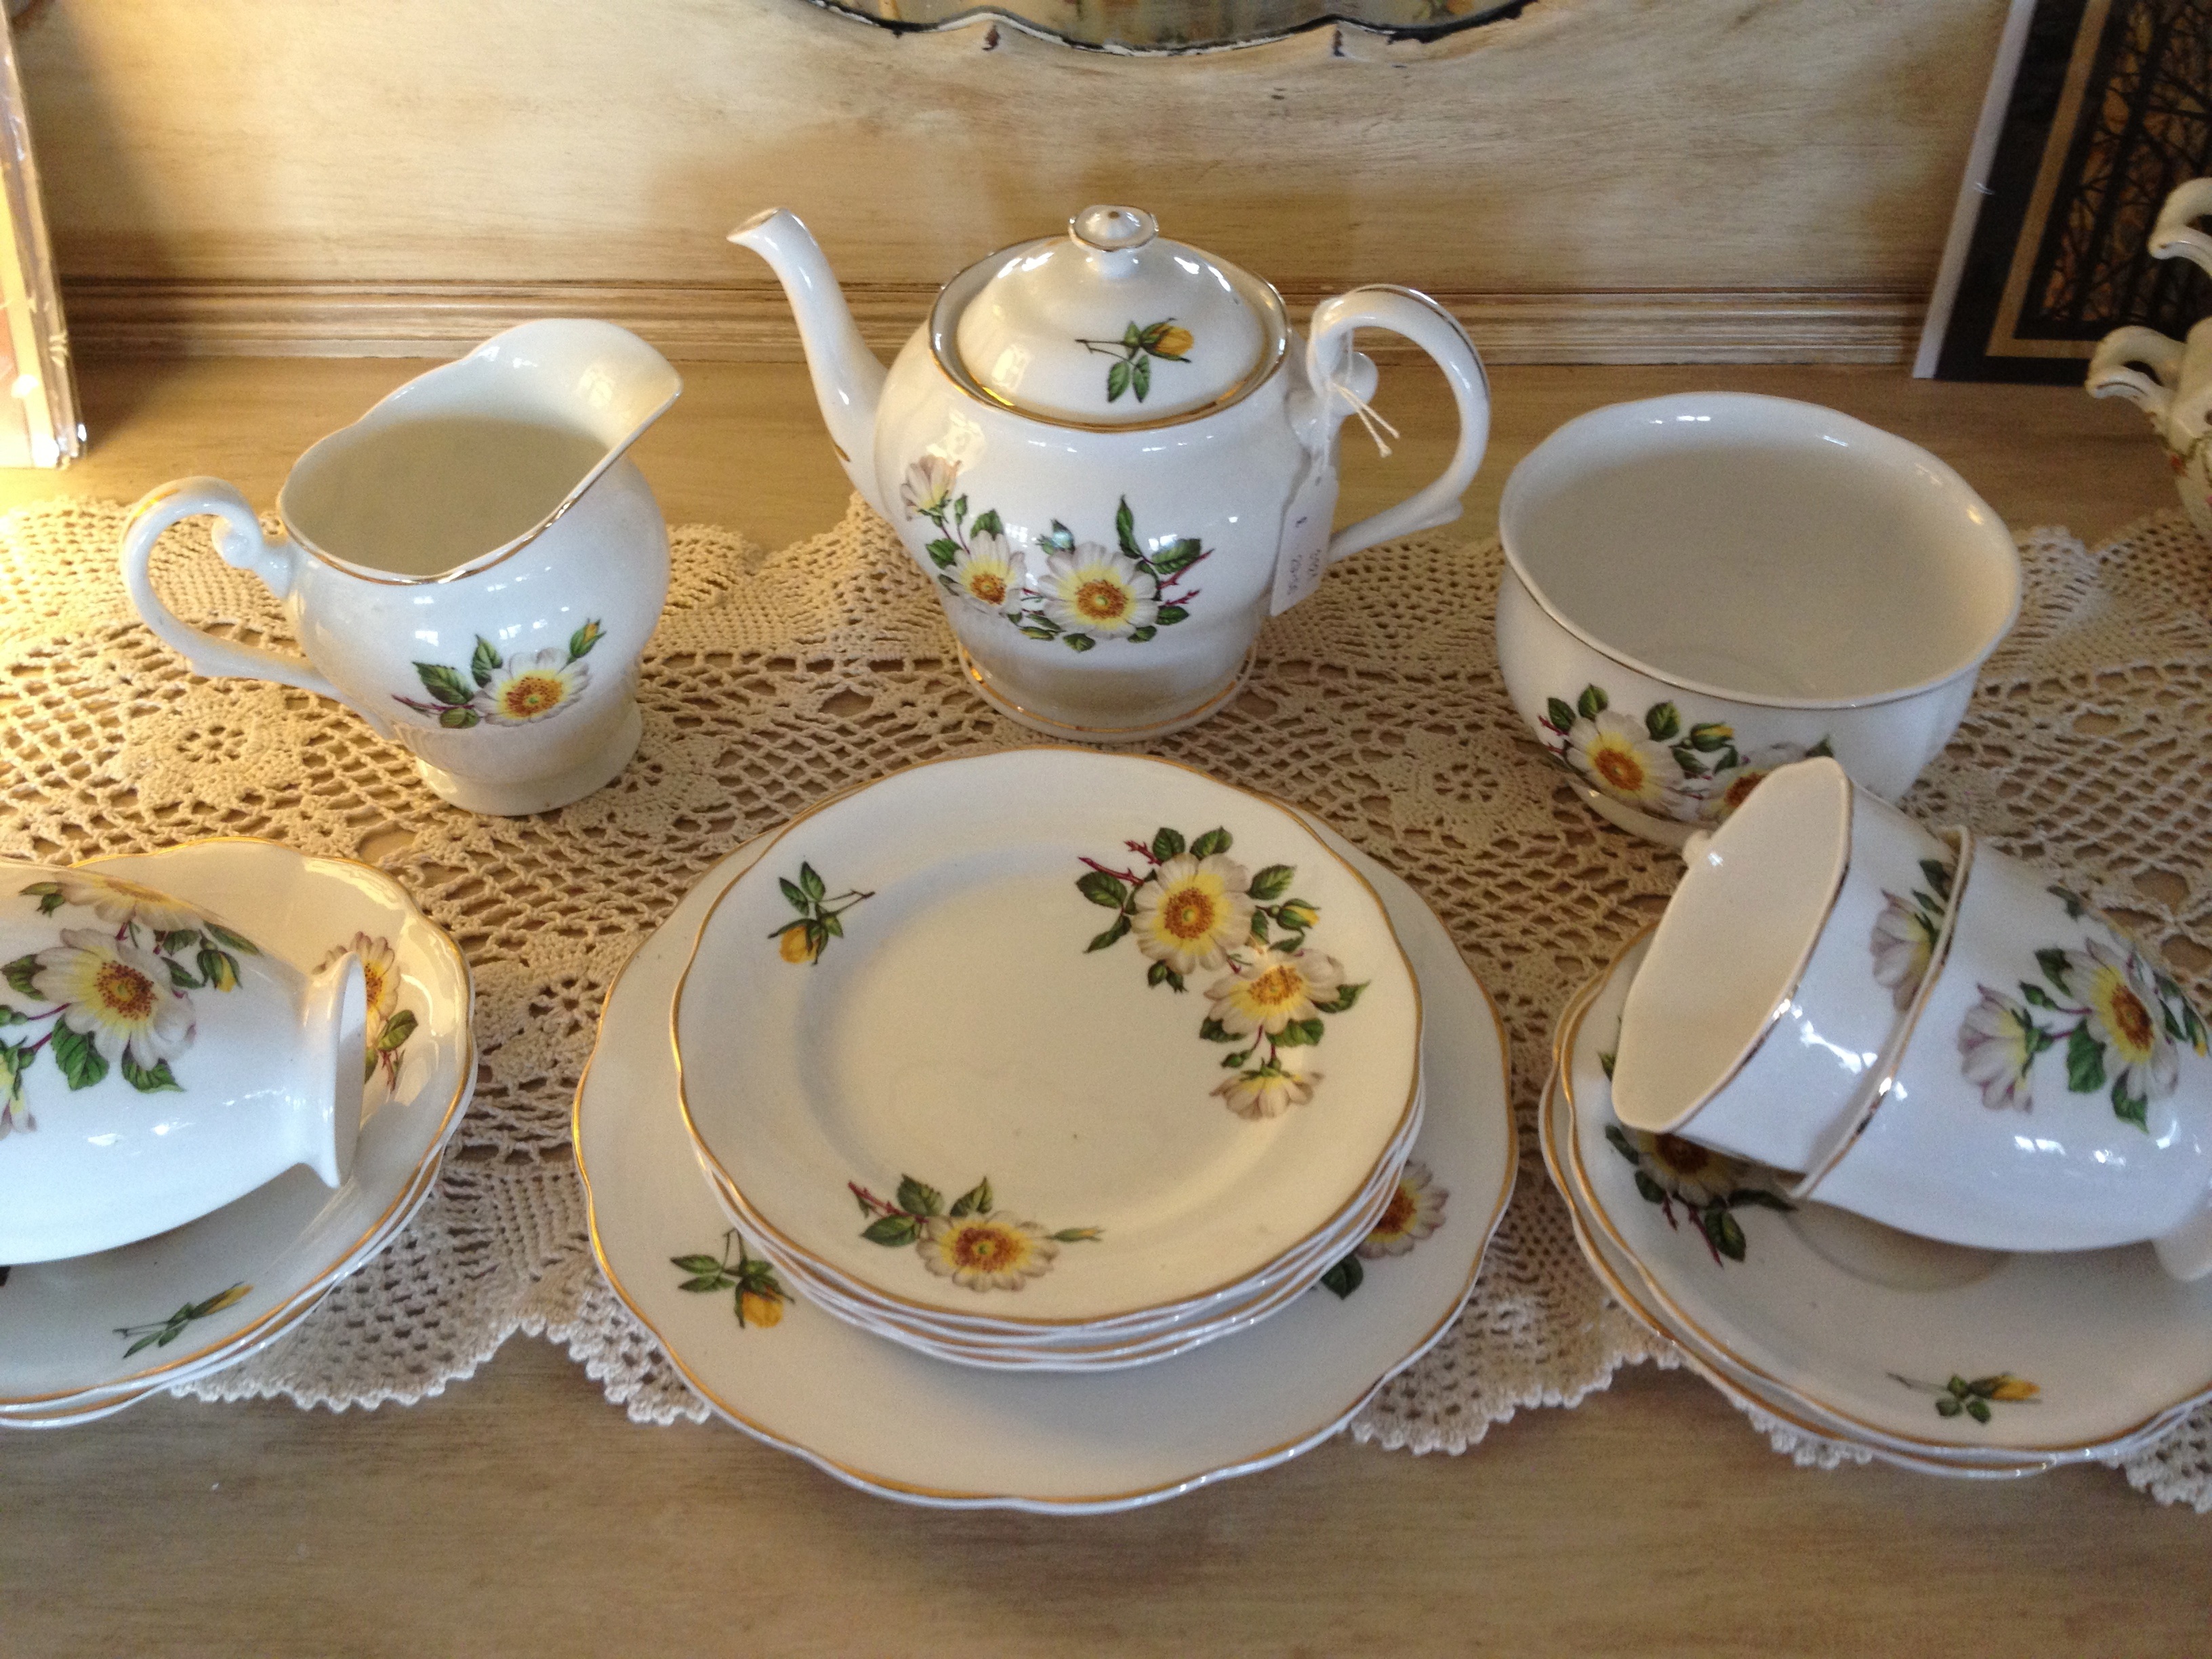
tea, teapot, cup, meal, saucer, ceramic, beverage, drink, set, coffee cup, tableware, material, tea set, porcelain, china, service, traditional, dishware